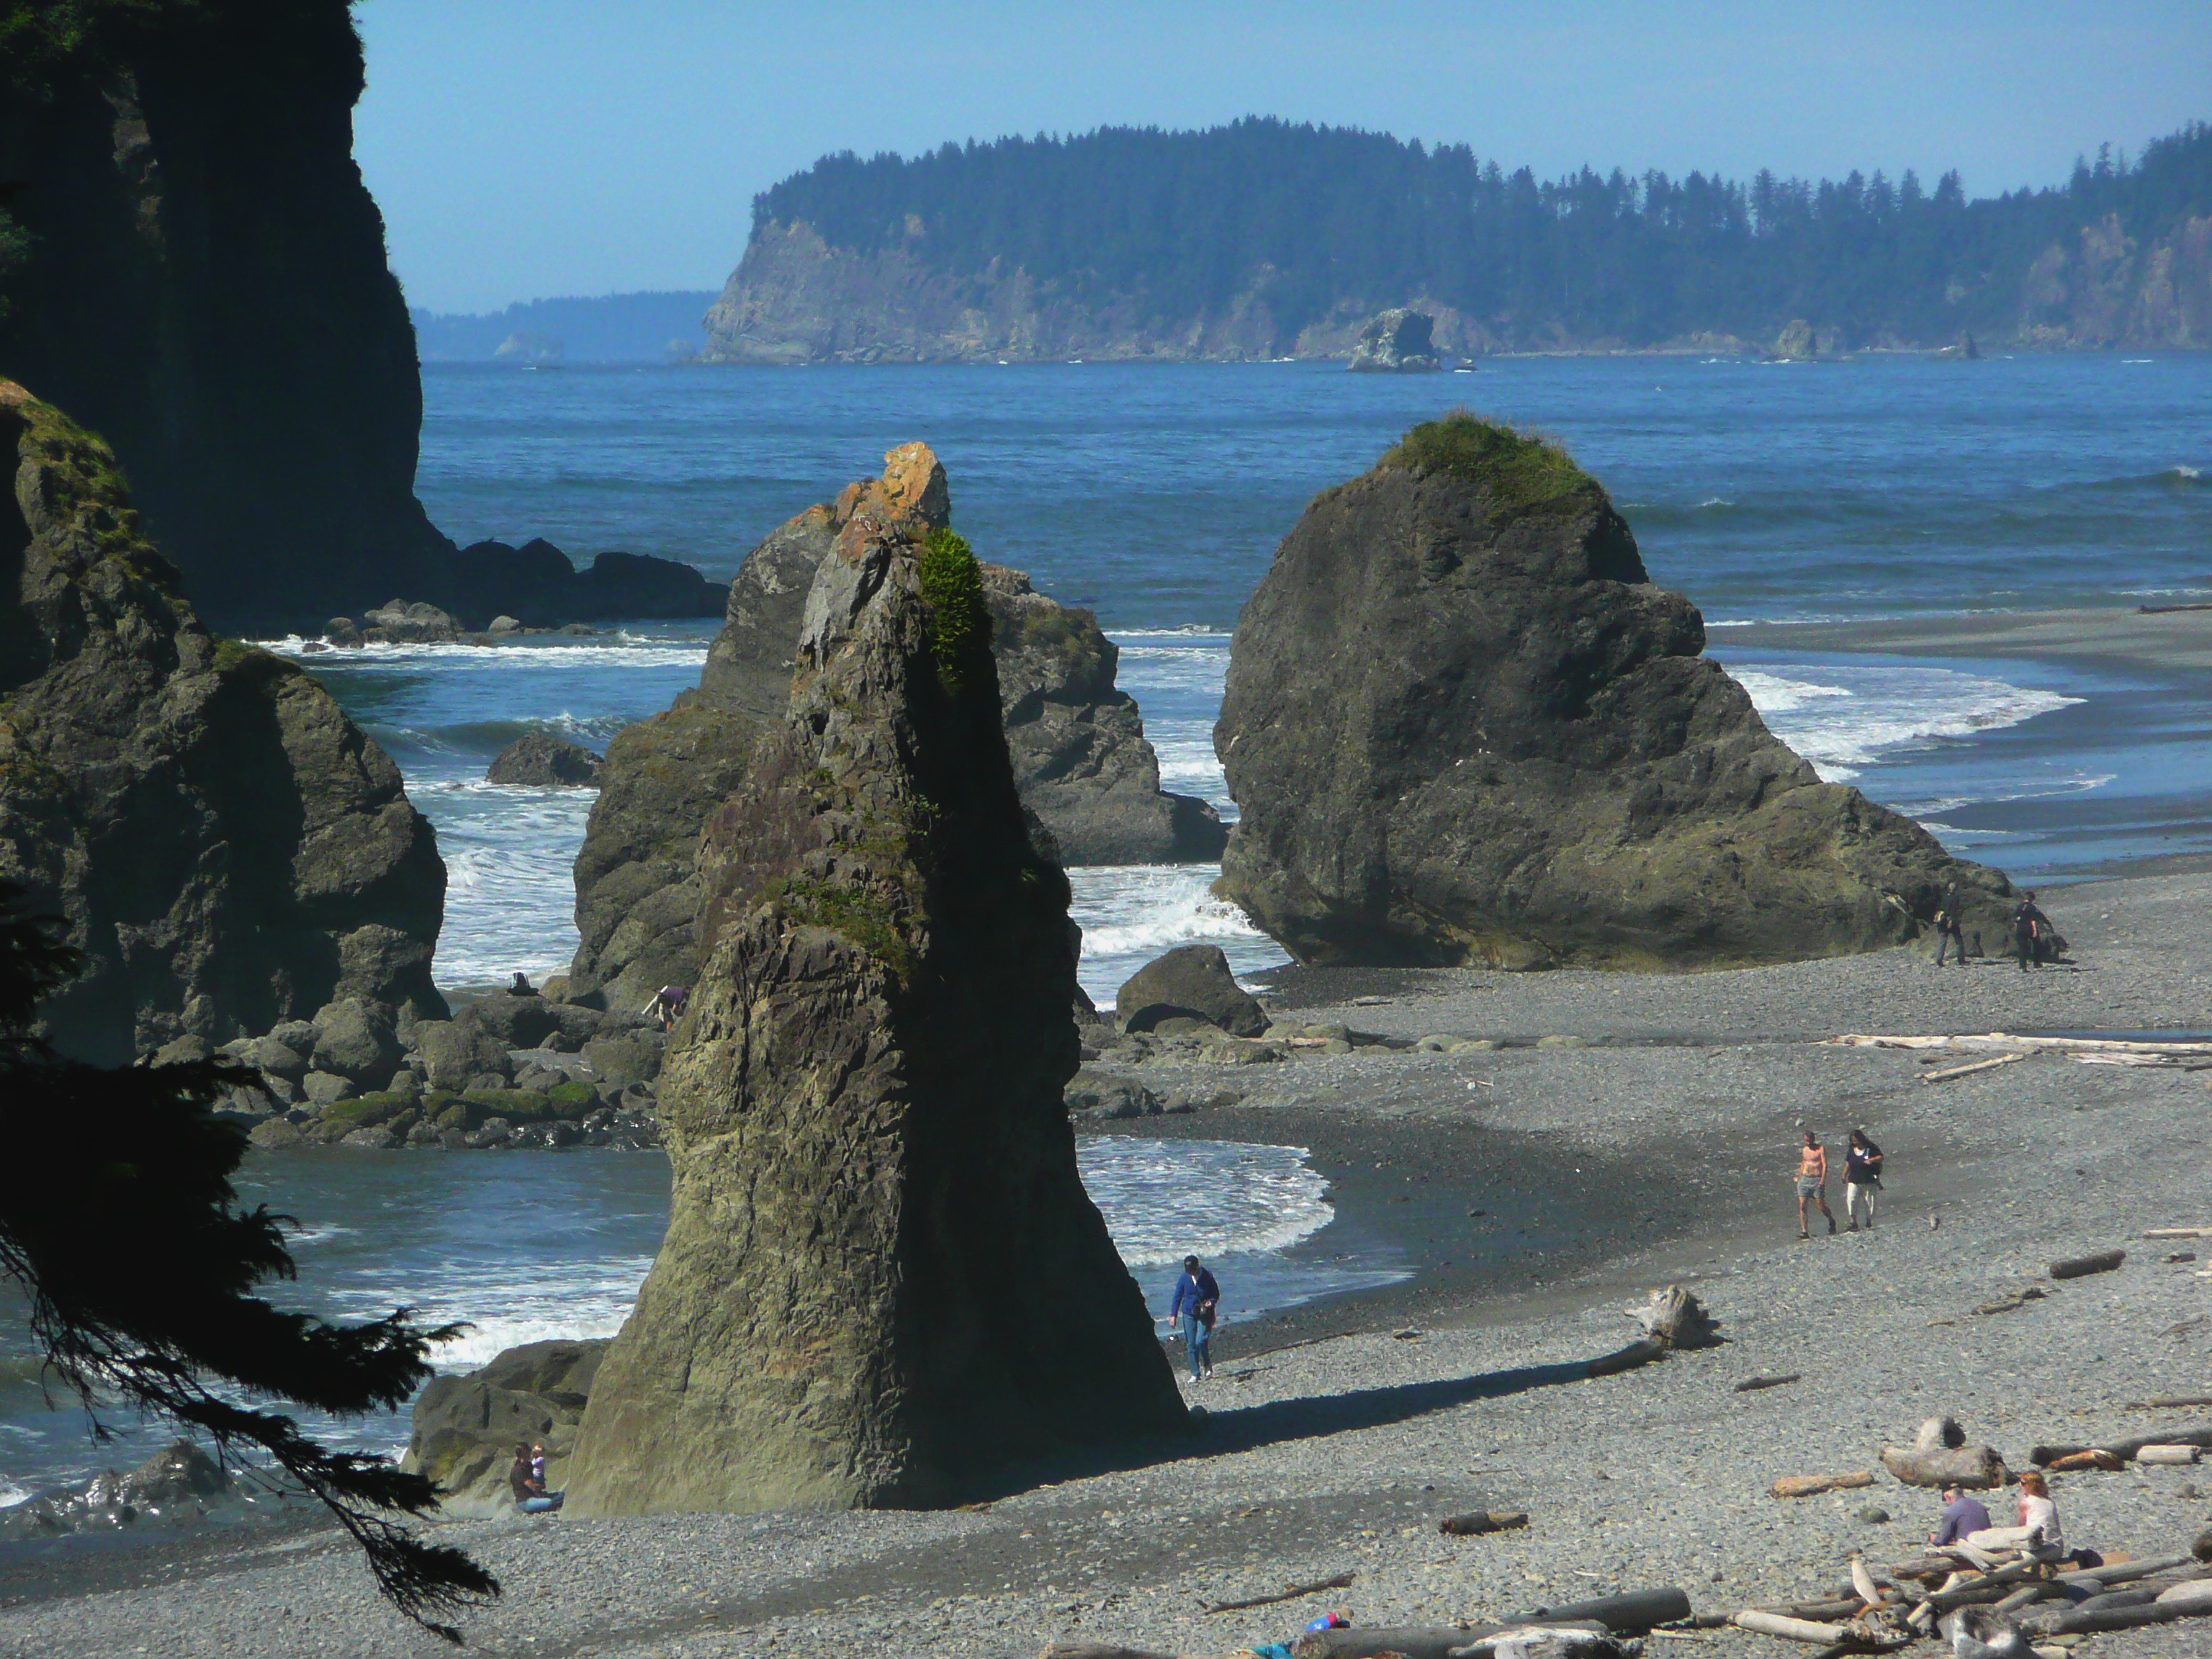
beach, landscape, sea, coast, water, nature, rock, ocean, shore, wave, shoreline, formation, cliff, cove, tower, scenery, usa, bay, stack, terrain, material, body of water, washington, rocks, pacific, cape, ruby, islet, olympic national park, buttes, wind wave, ruby beach